Puerto Ricans in the Vietnam War

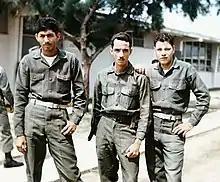
"On Two Fronts: Latinos & Vietnam" (L to R) PFC Herrera, L/Cpl Santiago, PFC Garza

PFC. Jose Ramon Sanchez born in Brooklyn, NY was assigned to Company D, 1st Battalion, 4th Marines, 3rd Marine Division. On June 6, 1968, his unit was participating in Operation Robin in the rugged jungle covered mountains southwest of Khe Sanh, Quảng Trị Province. After Landing Zone Loon had been attacked by a PAVN force earlier that day Company D was being extracted by a CH-46A Sea Knight helicopter. As the helicopter gained altitude, it was hit by ground fire causing it to crash onto an east–west mountain ridgeline, roll down to the bottom of the hill and burst into flames. Within an hour and a half, a search and recovery team was inserted into the crash site. Of the 13 of the 23 Marines aboard who were killed, four were reported as MIA/KIA, besides Sanchez the other three were L/Cpls LaPlant, Palacios and Harper. Various attempts to recover the bodies of the four were made to no avail.